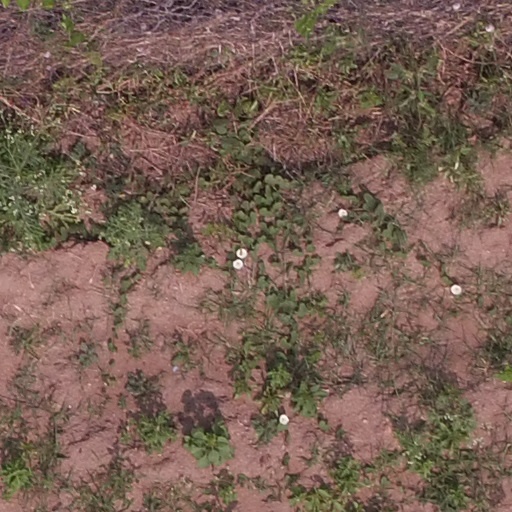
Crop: maize; corn